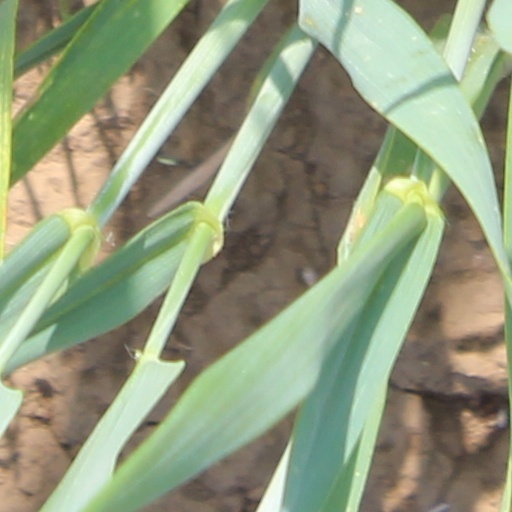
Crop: wheat